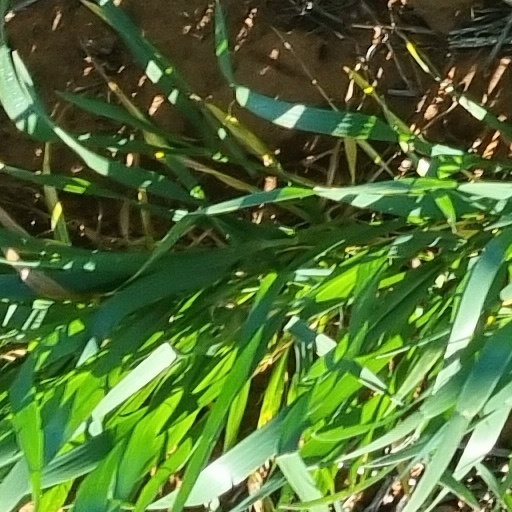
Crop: wheat